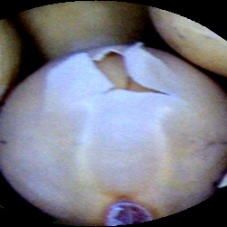
Label: Skin-damaged